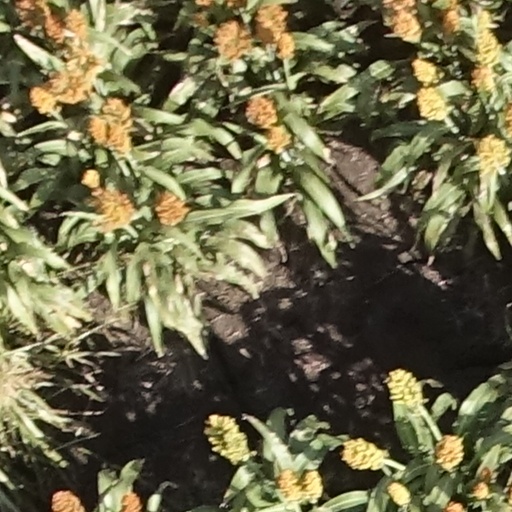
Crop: sorghum